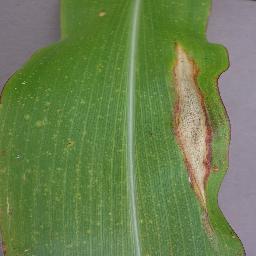
Label: Corn___Northern_Leaf_Blight